Mumbra Devi Temple

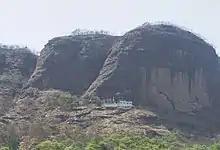
Mumbra Devi Temple on Parsik Hill in Mumbra

Mumbra Devi Temple is an old Hindu temple situated at the top of Parsik Hill in Mumbra, a suburb of Thane district, near Mumbai, India. The temple is located on the hill, approximately 210 meters from sea level.